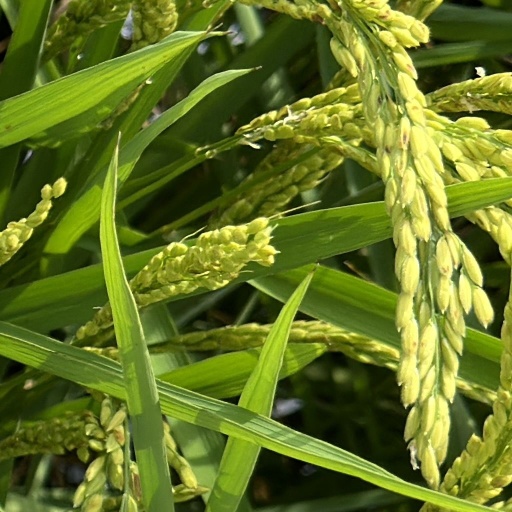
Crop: rice